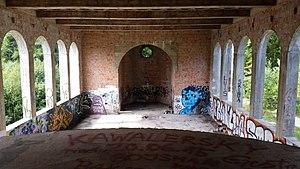
Łapalice – est un village situé en Pologne dans la voïvodie de poméranie, dans le Powiat de Kartuzy, dans la commune de Kartuzy à proximité du Lac de Łapalickim près de la colline de Chochowatka. La route départementale n° 211 passe par Łapalice.